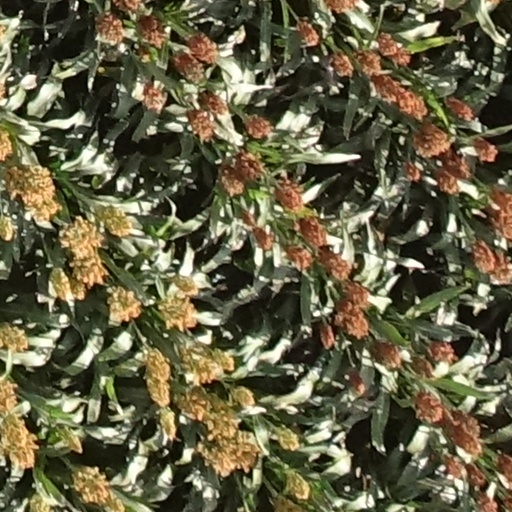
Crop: sorghum